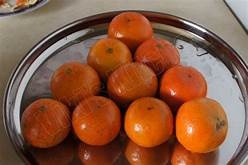
Label: mandarine